Adam Maldzis

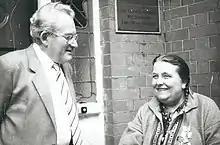
Maldzis and Vera Rich, at the Francis Skaryna Library in London, 1989

Despite strict ideological control in the Soviet Belarus, Maldzis managed to publish a review of Arnold McMillin's "A History of Byelorussian Literature from Its Origins to the Present Day" (1977) – the first English-language history of Belarusian literature.